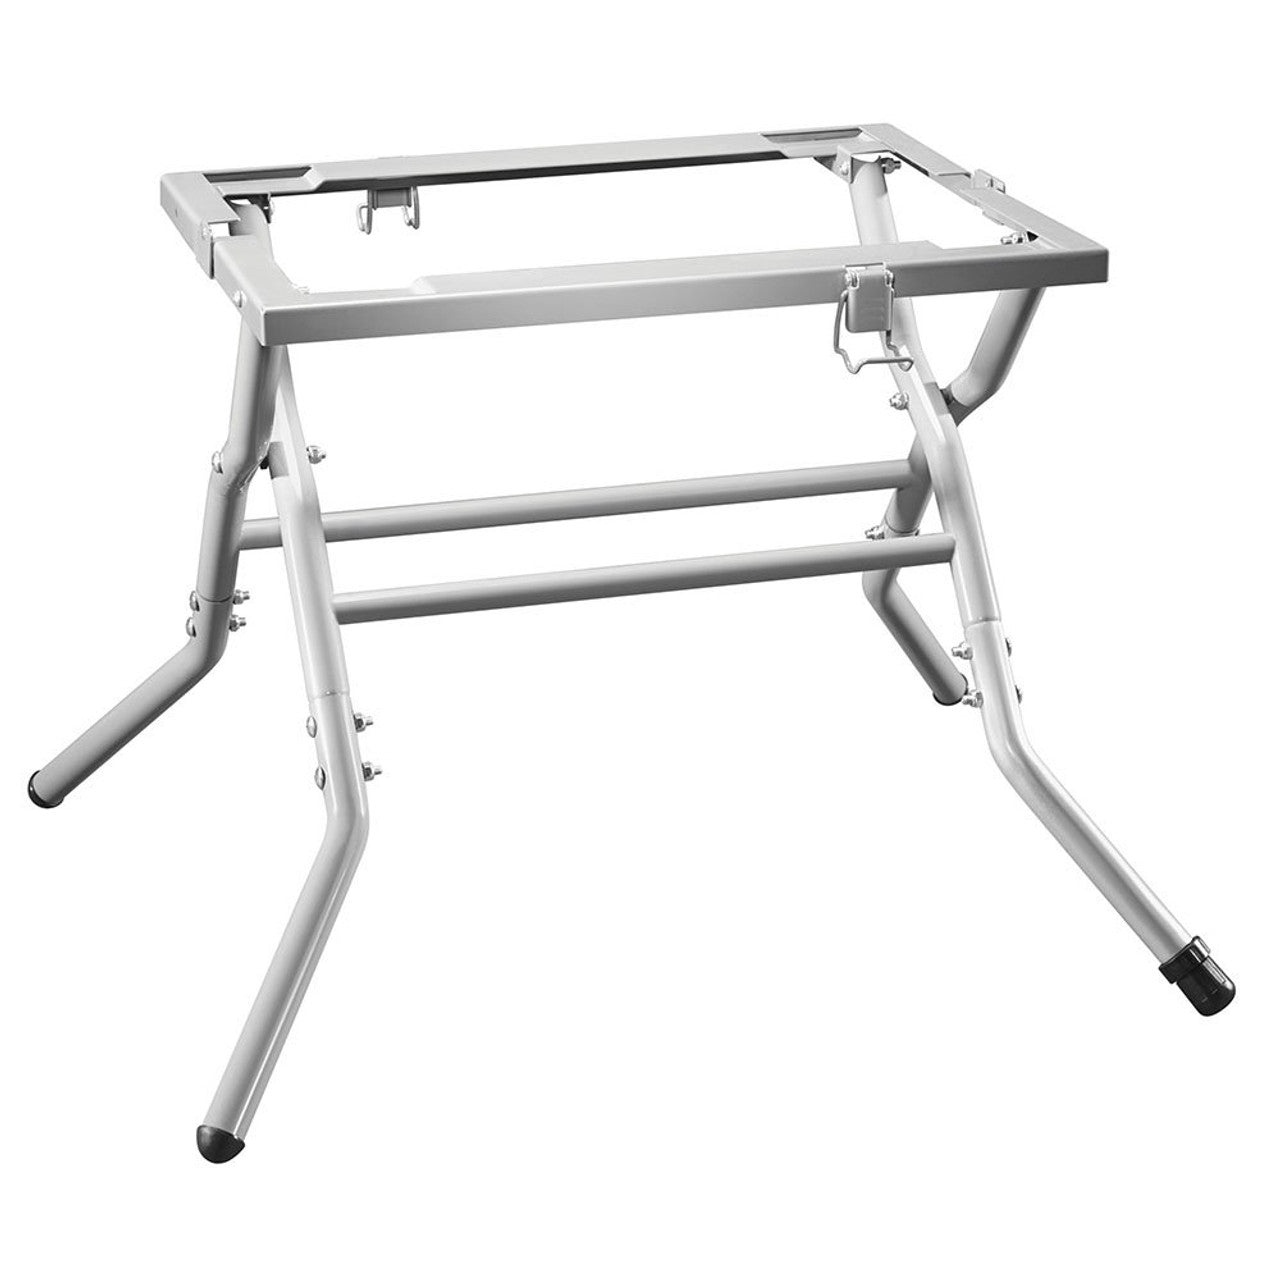
Skilsaw SKIL-SPTA70WT-ST Portable Jobsite Worm Drive Table Saw Stand For SPT70WT
Portable Jobsite Worm Drive Table Saw Stand The world’s first worm drive table saw needs a stand that can stand up to any job. Introducing the portable jobsite worm drive table saw stand made exclusively for the SPT70WT. Set-up for the job is quick and easy with tool-less latches to secure the table saw. Designed for portability, it only weighs 14 lbs. With your worm drive table saw and stand you’re ready to rip!
Brand: Skilsaw
Category: Hardware > Tool Accessories > Tool Stands > Saw Stands > Table Saw Stands